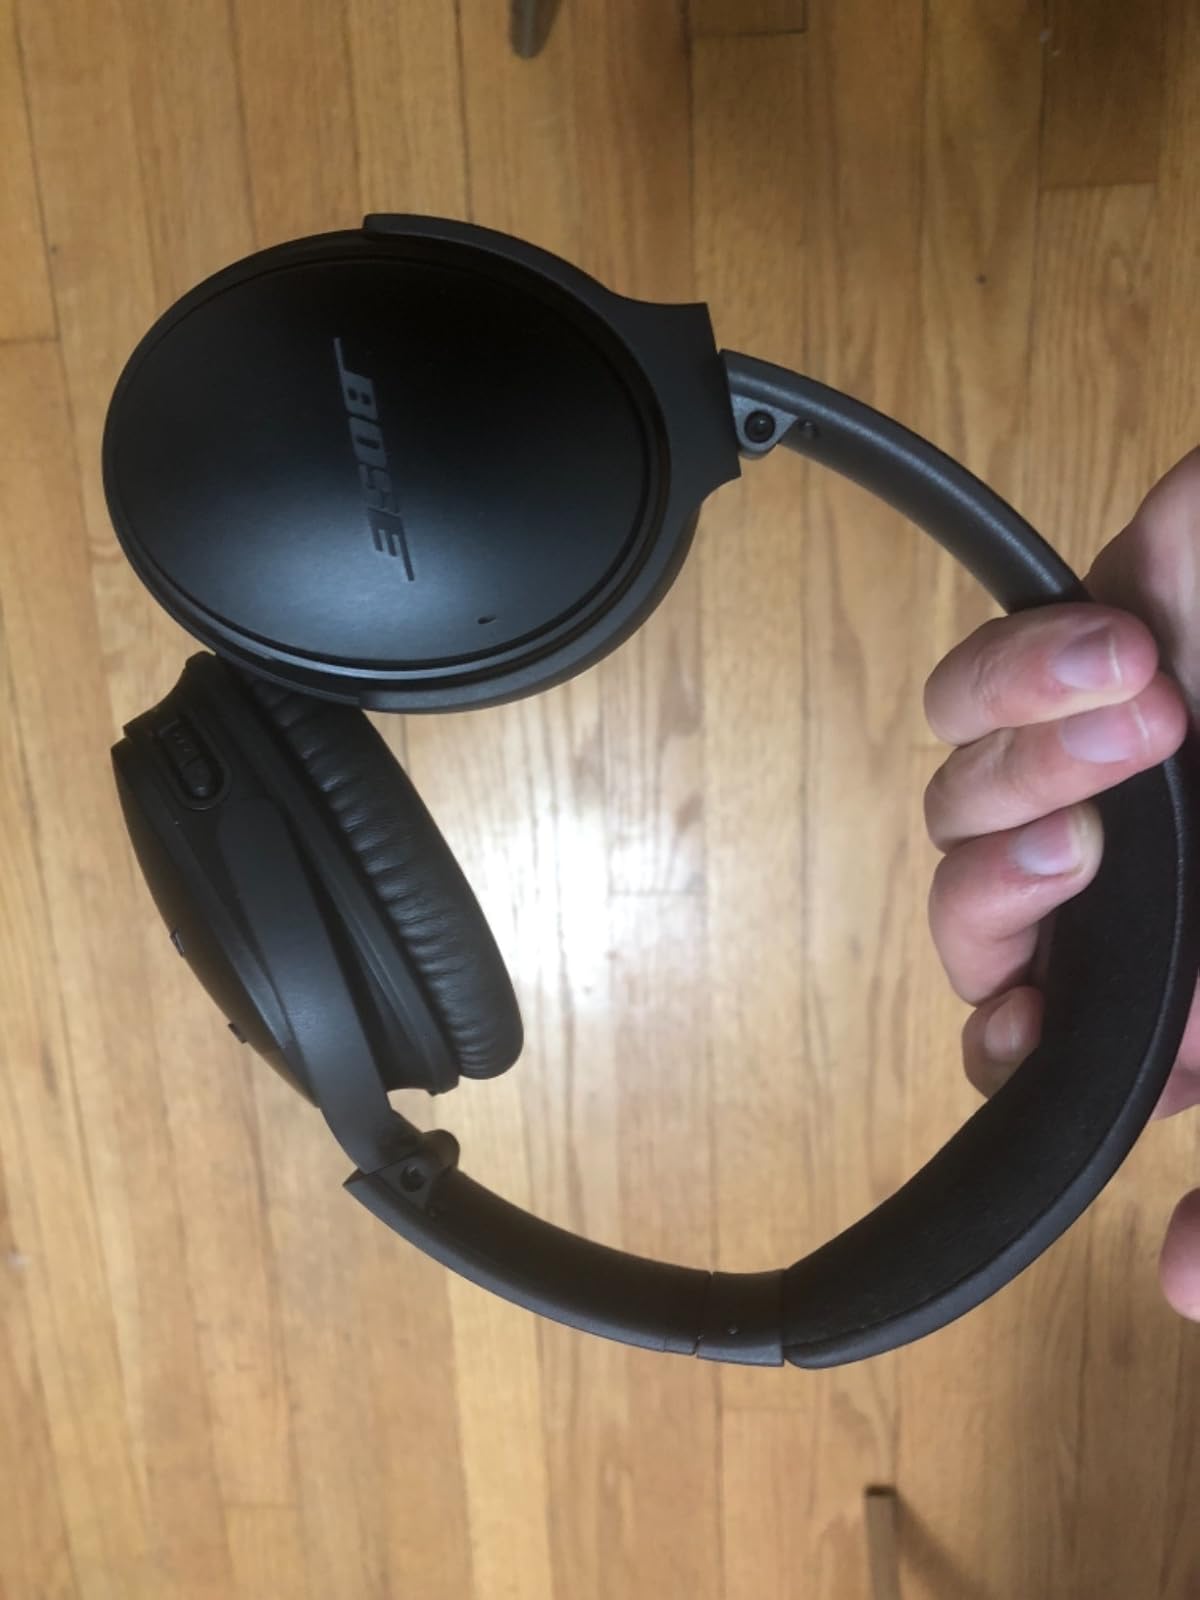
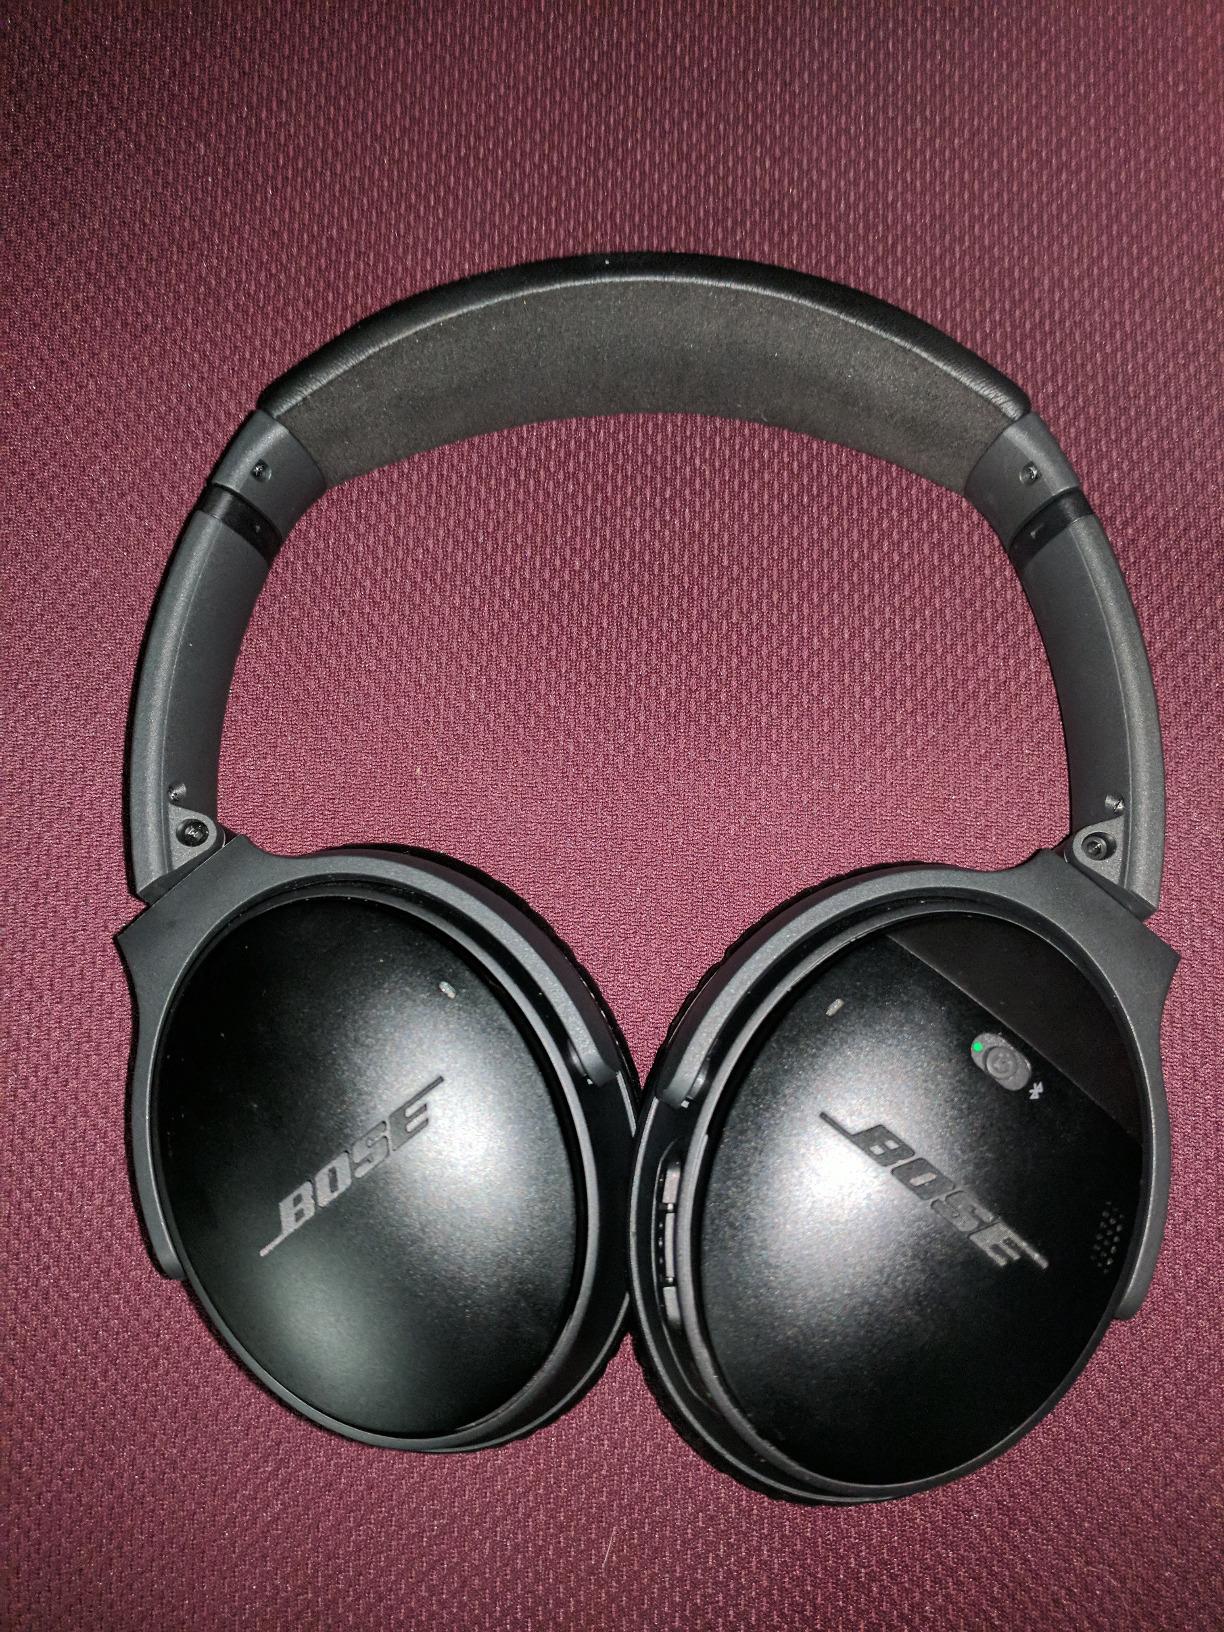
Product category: headphones
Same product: yes